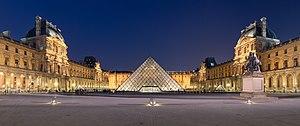
La cour Napoléon du Musée du Louvre, et sa pyramide, à la tombée de la nuit. Español: El Museo del Louvre y su pirámide, el 18 de abril de 2010 en la noche.
Le palais du Louvre est un ancien palais royal situé dans le 1ᵉʳ arrondissement de Paris sur la rive droite de la Seine, entre le jardin des Tuileries et l'église Saint-Germain-l'Auxerrois. S'étendant sur une surface bâtie de plus de 135 000 m², le palais du Louvre est le plus grand palais européen, et le second plus grand bâtiment du continent après le Marché aux fleurs d'Aalsmeer. Il abrite aujourd'hui le musée du Louvre.
Liste des pyramides françaises par localisation.
Pei Cobb Freed & Partners est un cabinet d'architecture américain. Il a été récompensé à de multiples reprises.
L'Île-de-France est la troisième destination touristique mondiale. Les huit départements de la région présentent une offre touristique très diverse et Paris, à elle seule, capitalise une très forte notoriété. Les sept autres départements d’Île-de-France connaissent un déficit d’image pour le marché régional, national et surtout international.
Les Grands travaux de François Mitterrand sont un programme architectural promouvant les monuments modernes de Paris, la ville des monuments, symbolisant le rôle de la France dans l'art, la politique et l'économie durant la fin du XXᵉ siècle. Le programme est initié par François Mitterrand, 21ᵉ président de la République française. Les travaux civiques ont été estimés à 15,7 milliards de francs.
La pyramide du Louvre est une pyramide constituée de verre et de métal, située au milieu de la cour Napoléon du musée du Louvre à Paris. Elle abrite l'entrée principale du musée. Elle a été inaugurée une première fois par le président de la République François Mitterrand le 4 mars 1988, et une seconde fois le 29 mars 1989.
Ieoh Ming Pei, communément appelé I. M. Pei, est un architecte américain d'origine chinoise né le 26 avril 1917 à Canton et mort le 16 mai 2019 à New York.